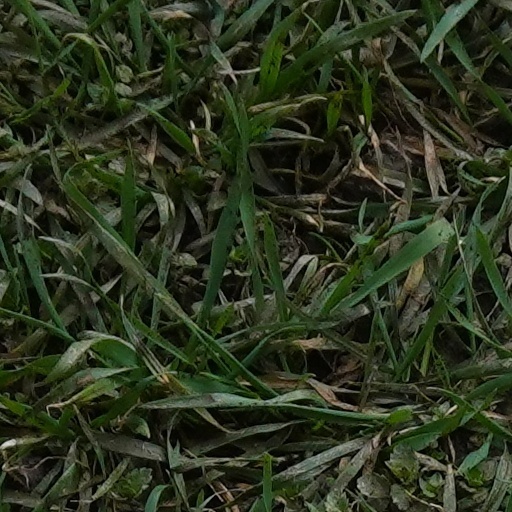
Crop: wheat